Charles Edward Chambers

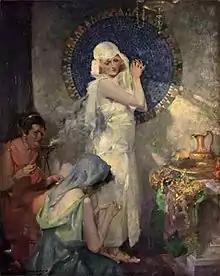
Charles Edward Chambers - The Bride

Chambers was born on August 9, 1883, in Ottumwa, Iowa to Horatio Cox Chambers (1849-1914) and Rosa A. Lee Chambers (1849-1920). He had one sibling, Helen Lee Chambers (1880-1899).